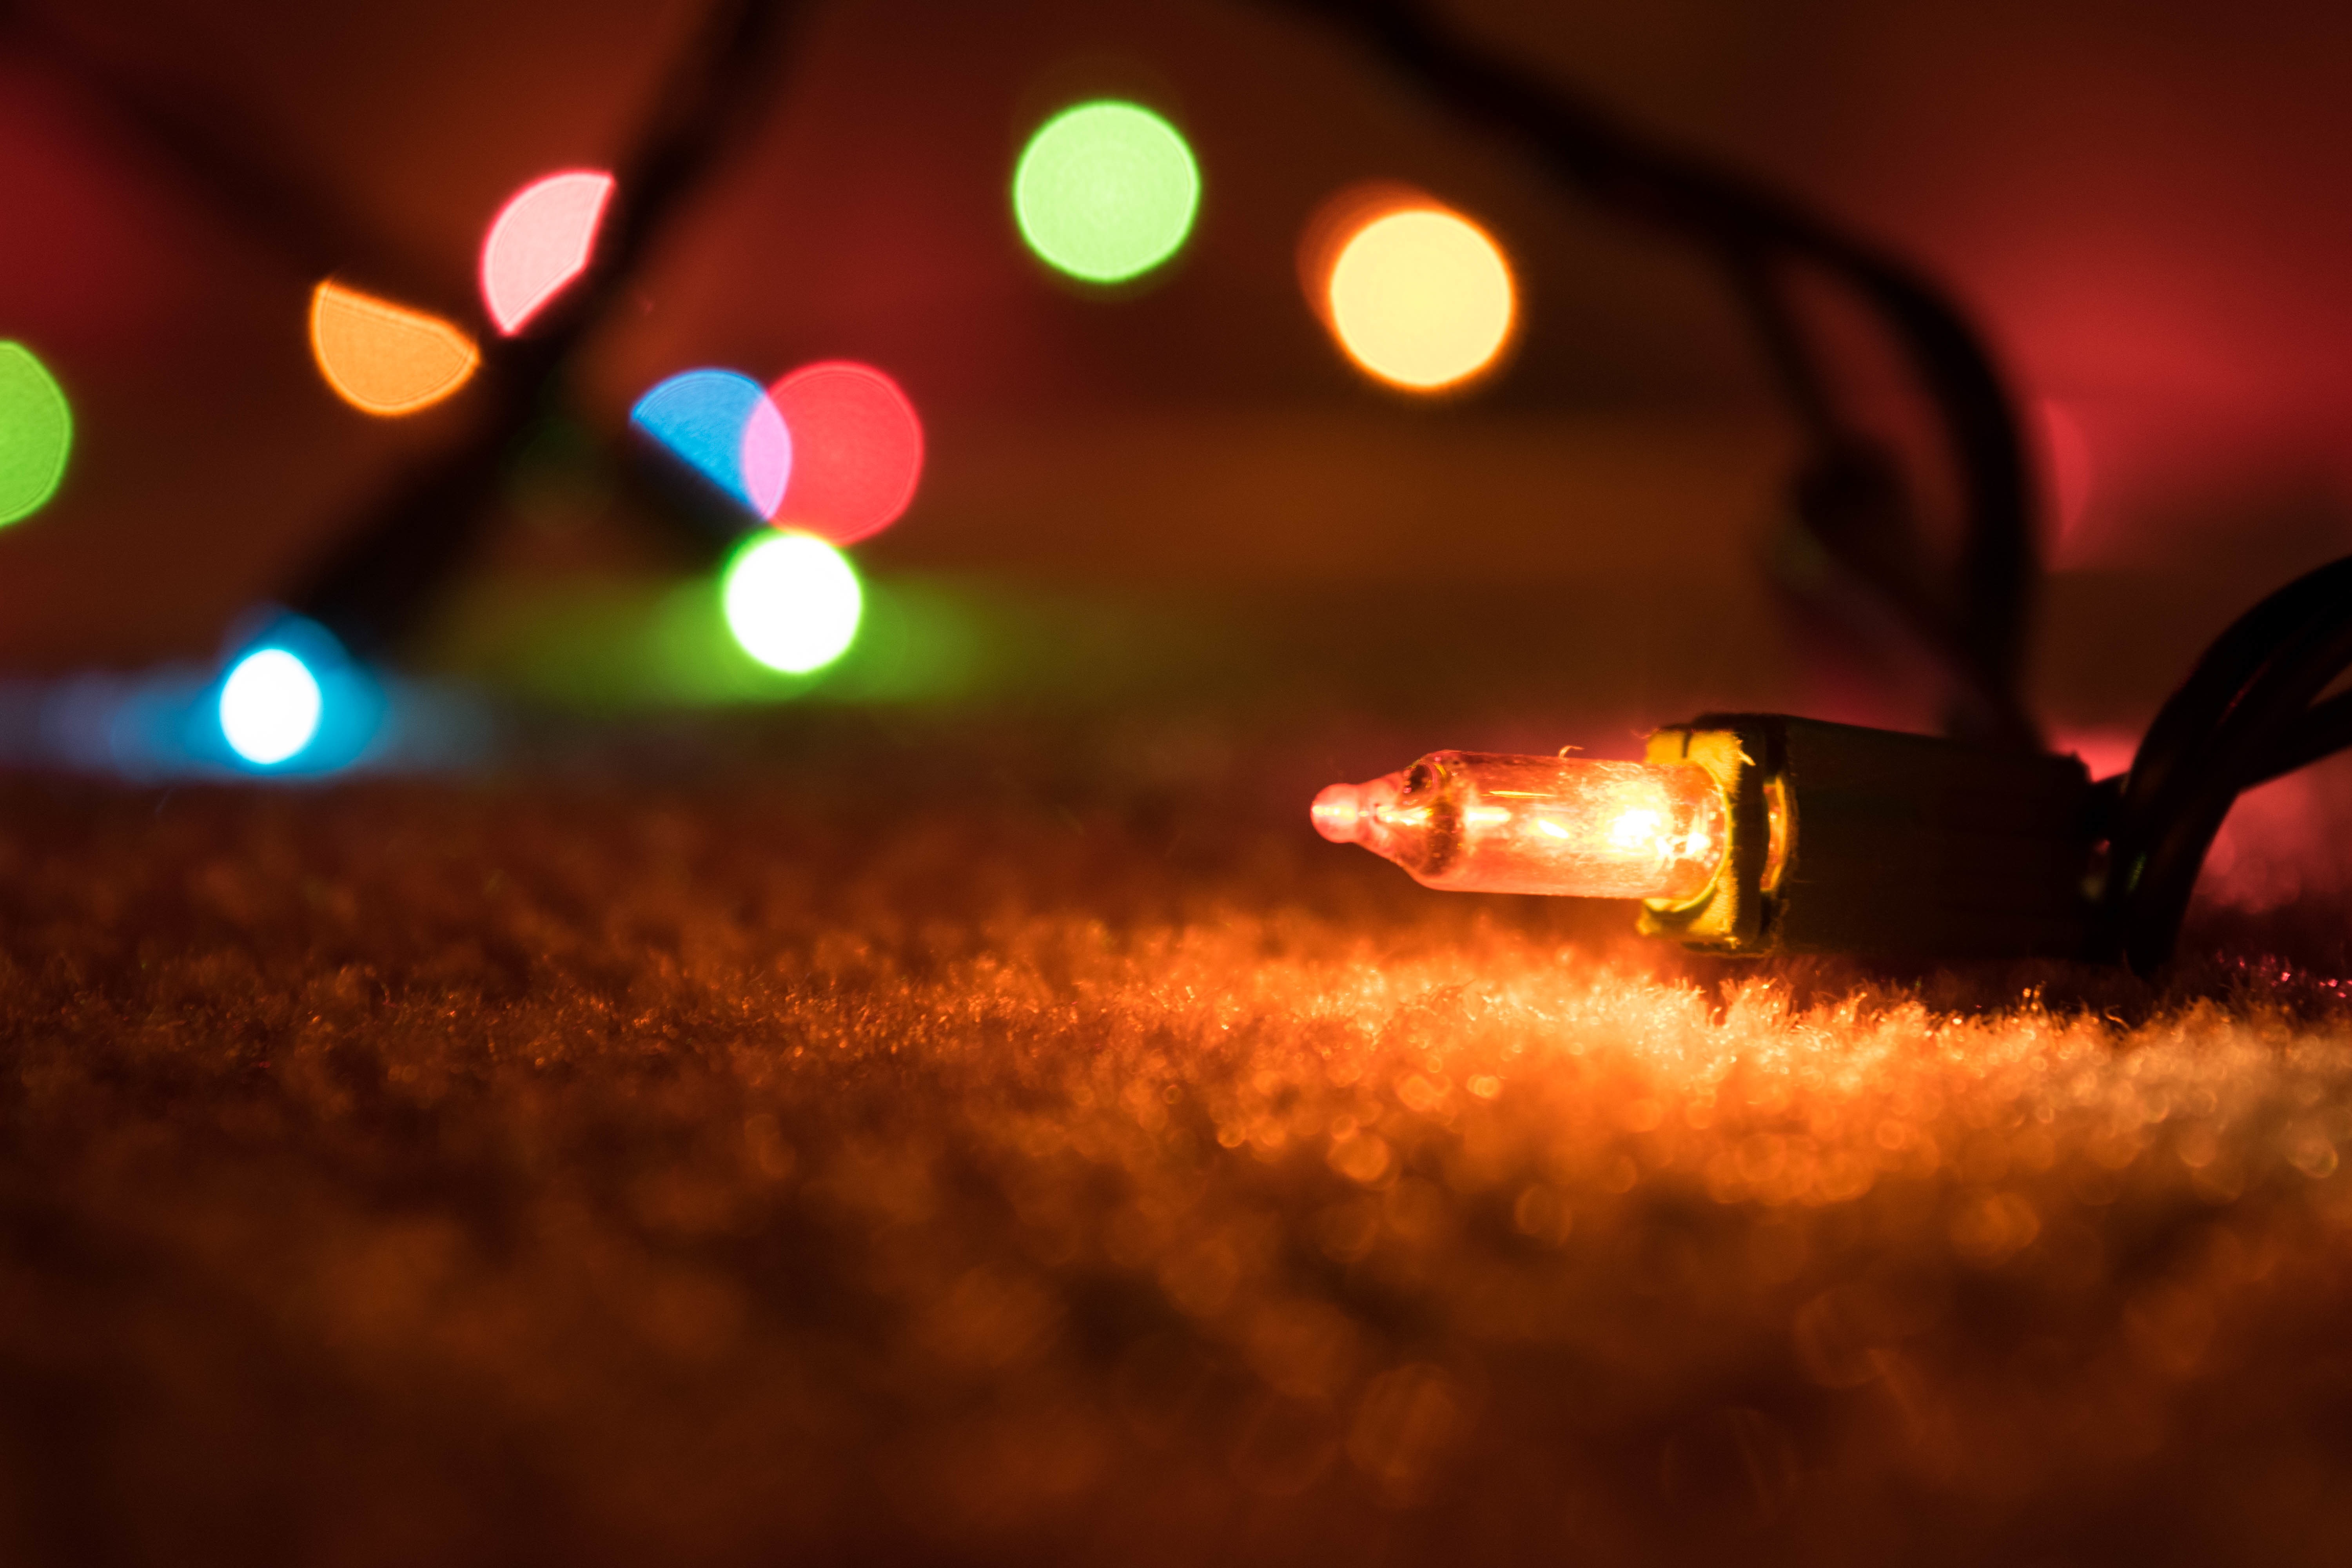
light, night, sunlight, reflection, red, color, darkness, lighting, macro photography